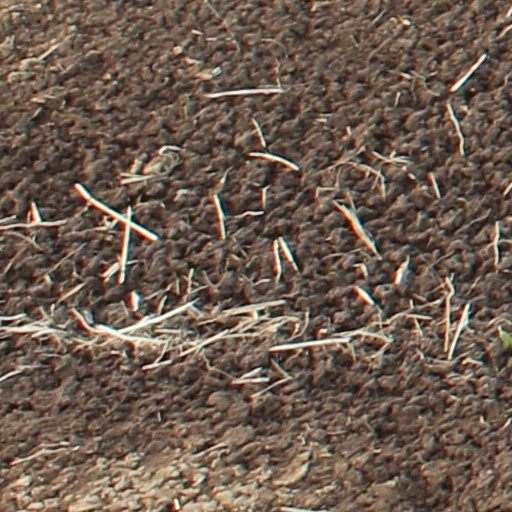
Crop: wheat